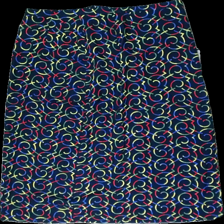
View: front
Type: Skirt
Category: Ladies
Brand: Missing
Colors: Blue, Red, Yellow, Multicolor
Material: 100% viscose
Pattern: Geometric print
Cut: Regular
Season: All
Trend: 80s
Price range: 50-100
Recommended usage: Reuse
Comment: embroided